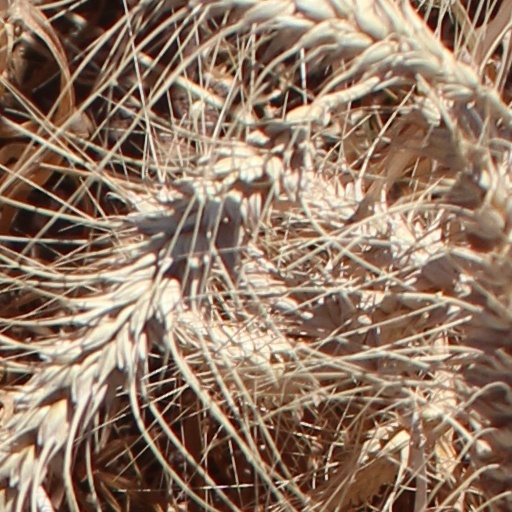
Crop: wheat